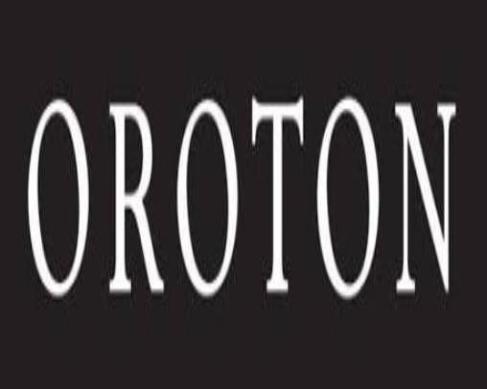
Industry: Clothes